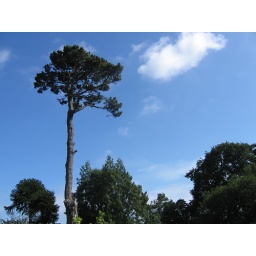
A tree, the name of which escapes me, contrasting wonderfully with the blue sky above Heligan.